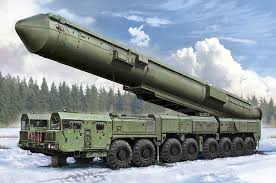
Label: Air Defense